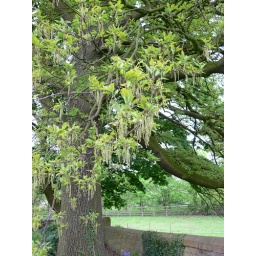
White Oak tree in flower